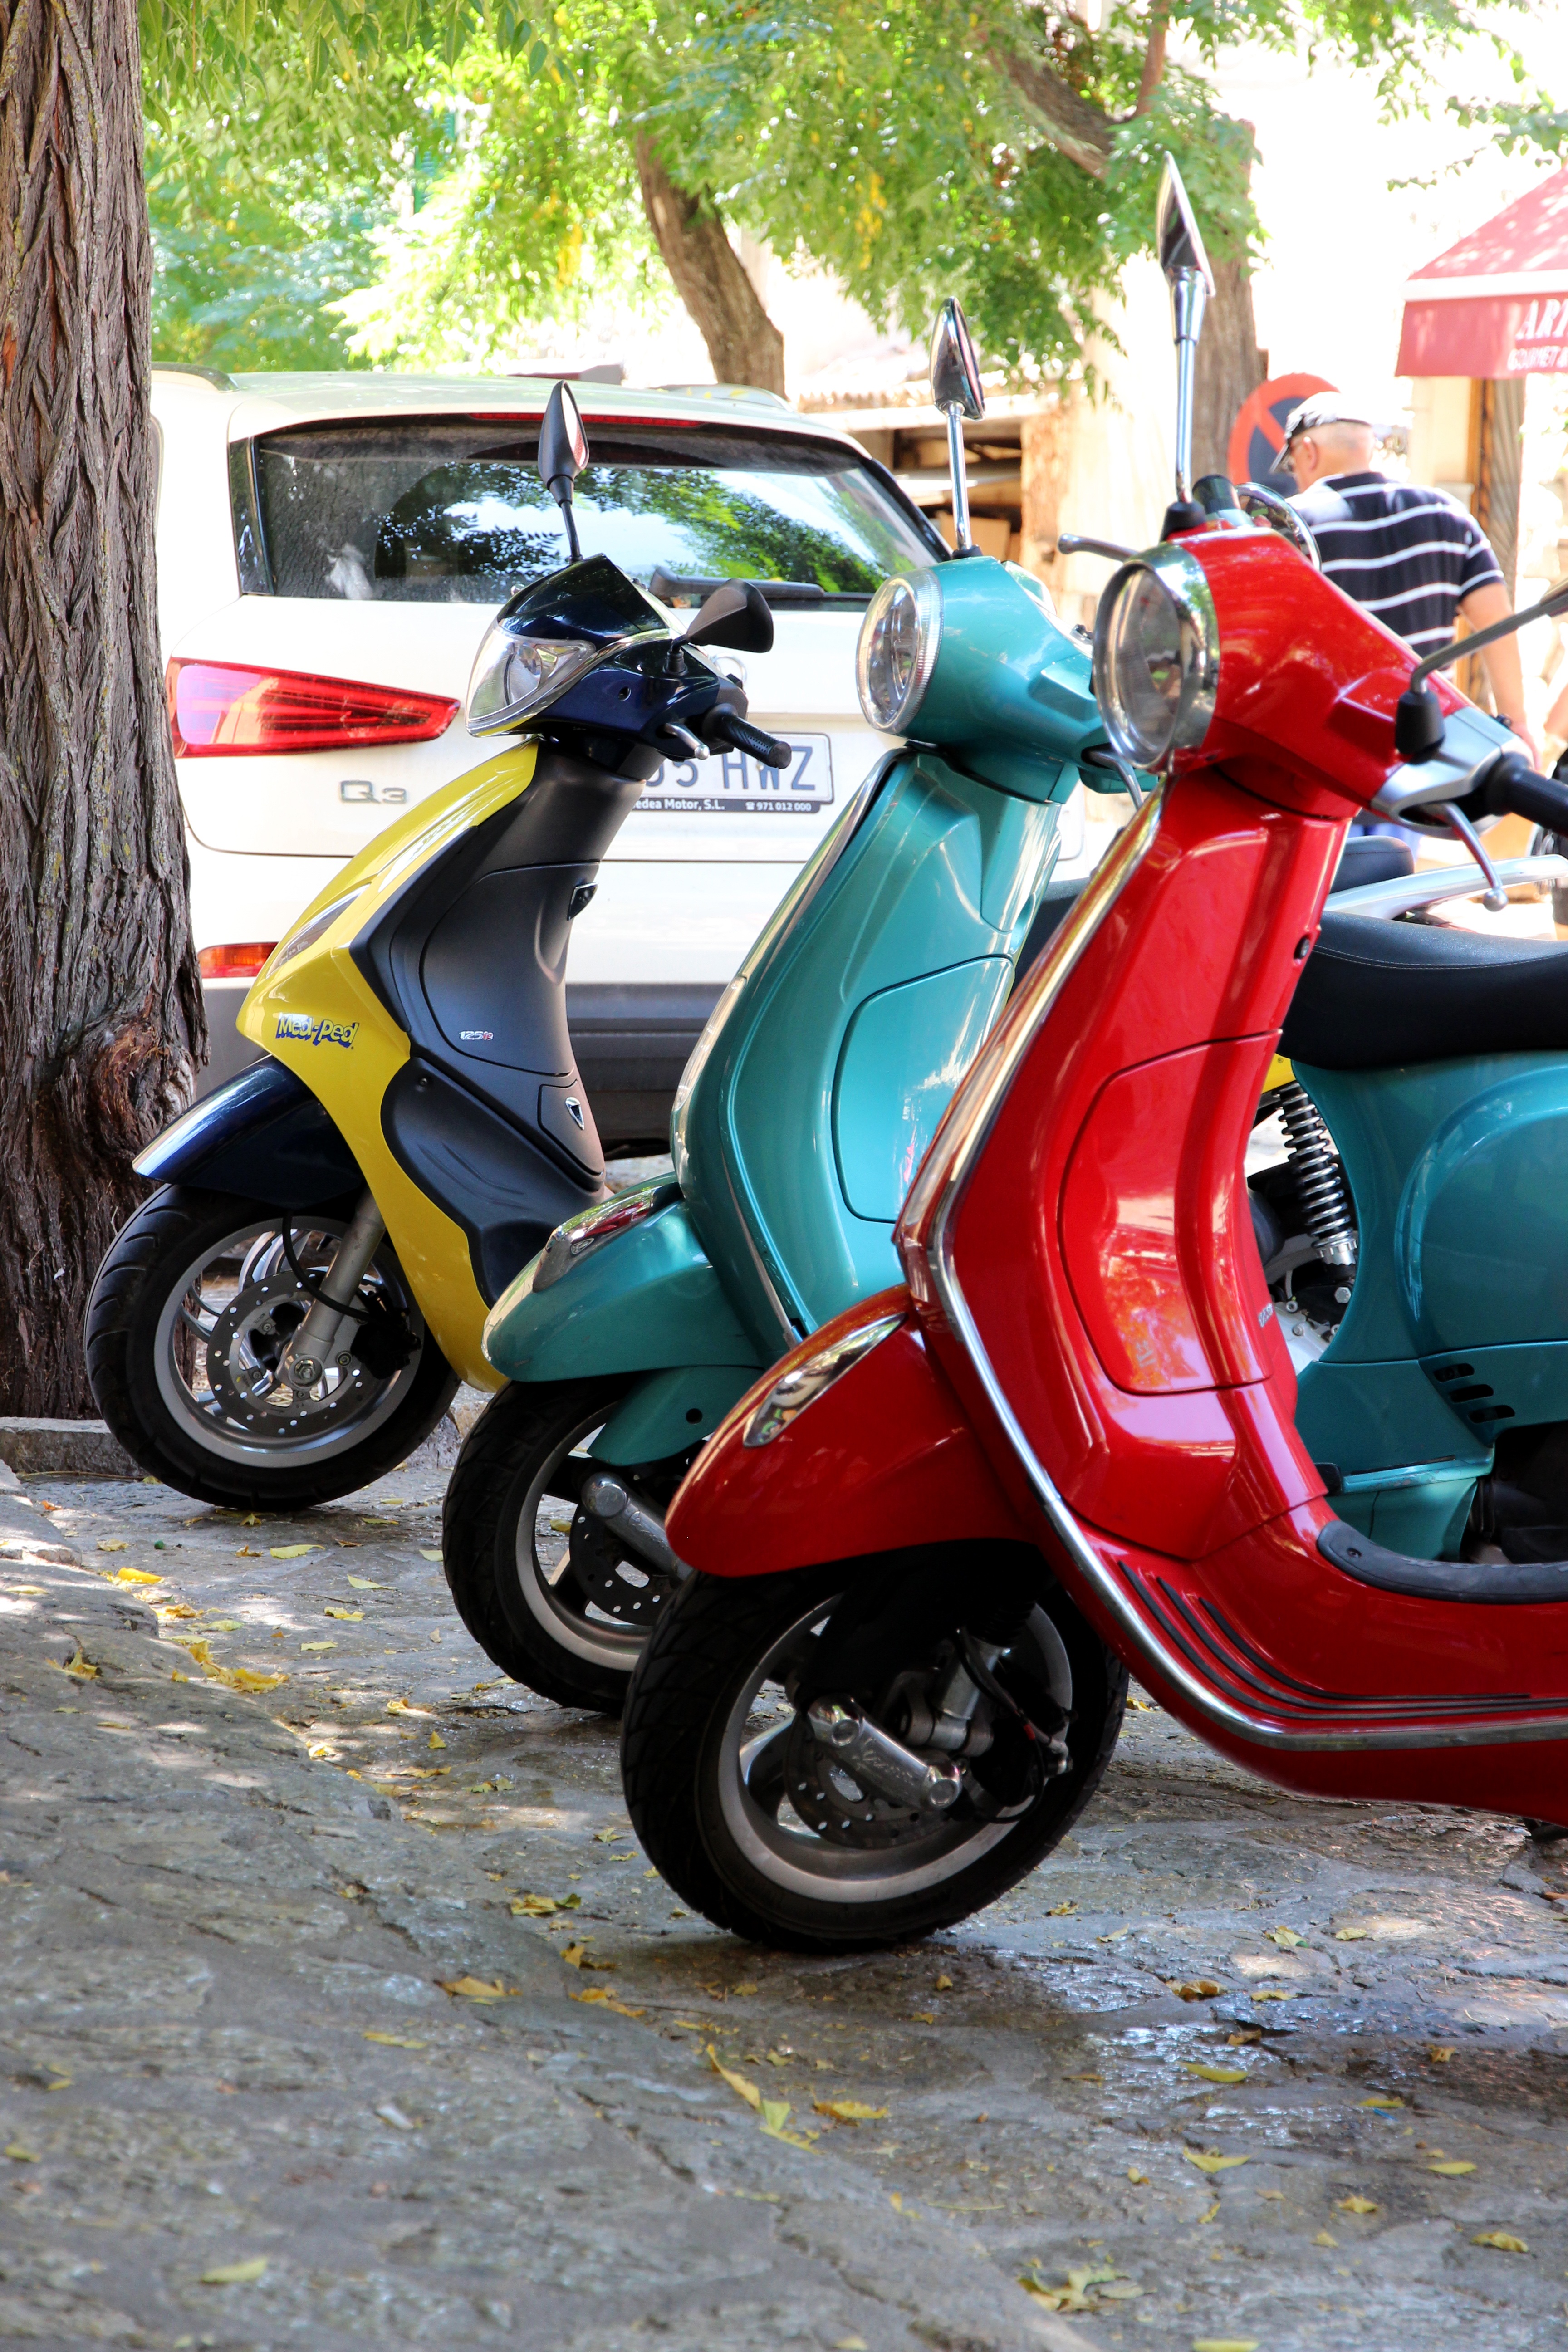
car, vintage, retro, red, vehicle, motorcycle, park, blue, yellow, motor scooter, scooter, series, vespa, roller, motorcycles, locomotion, cult, motorcycling, flitzer, automobile make